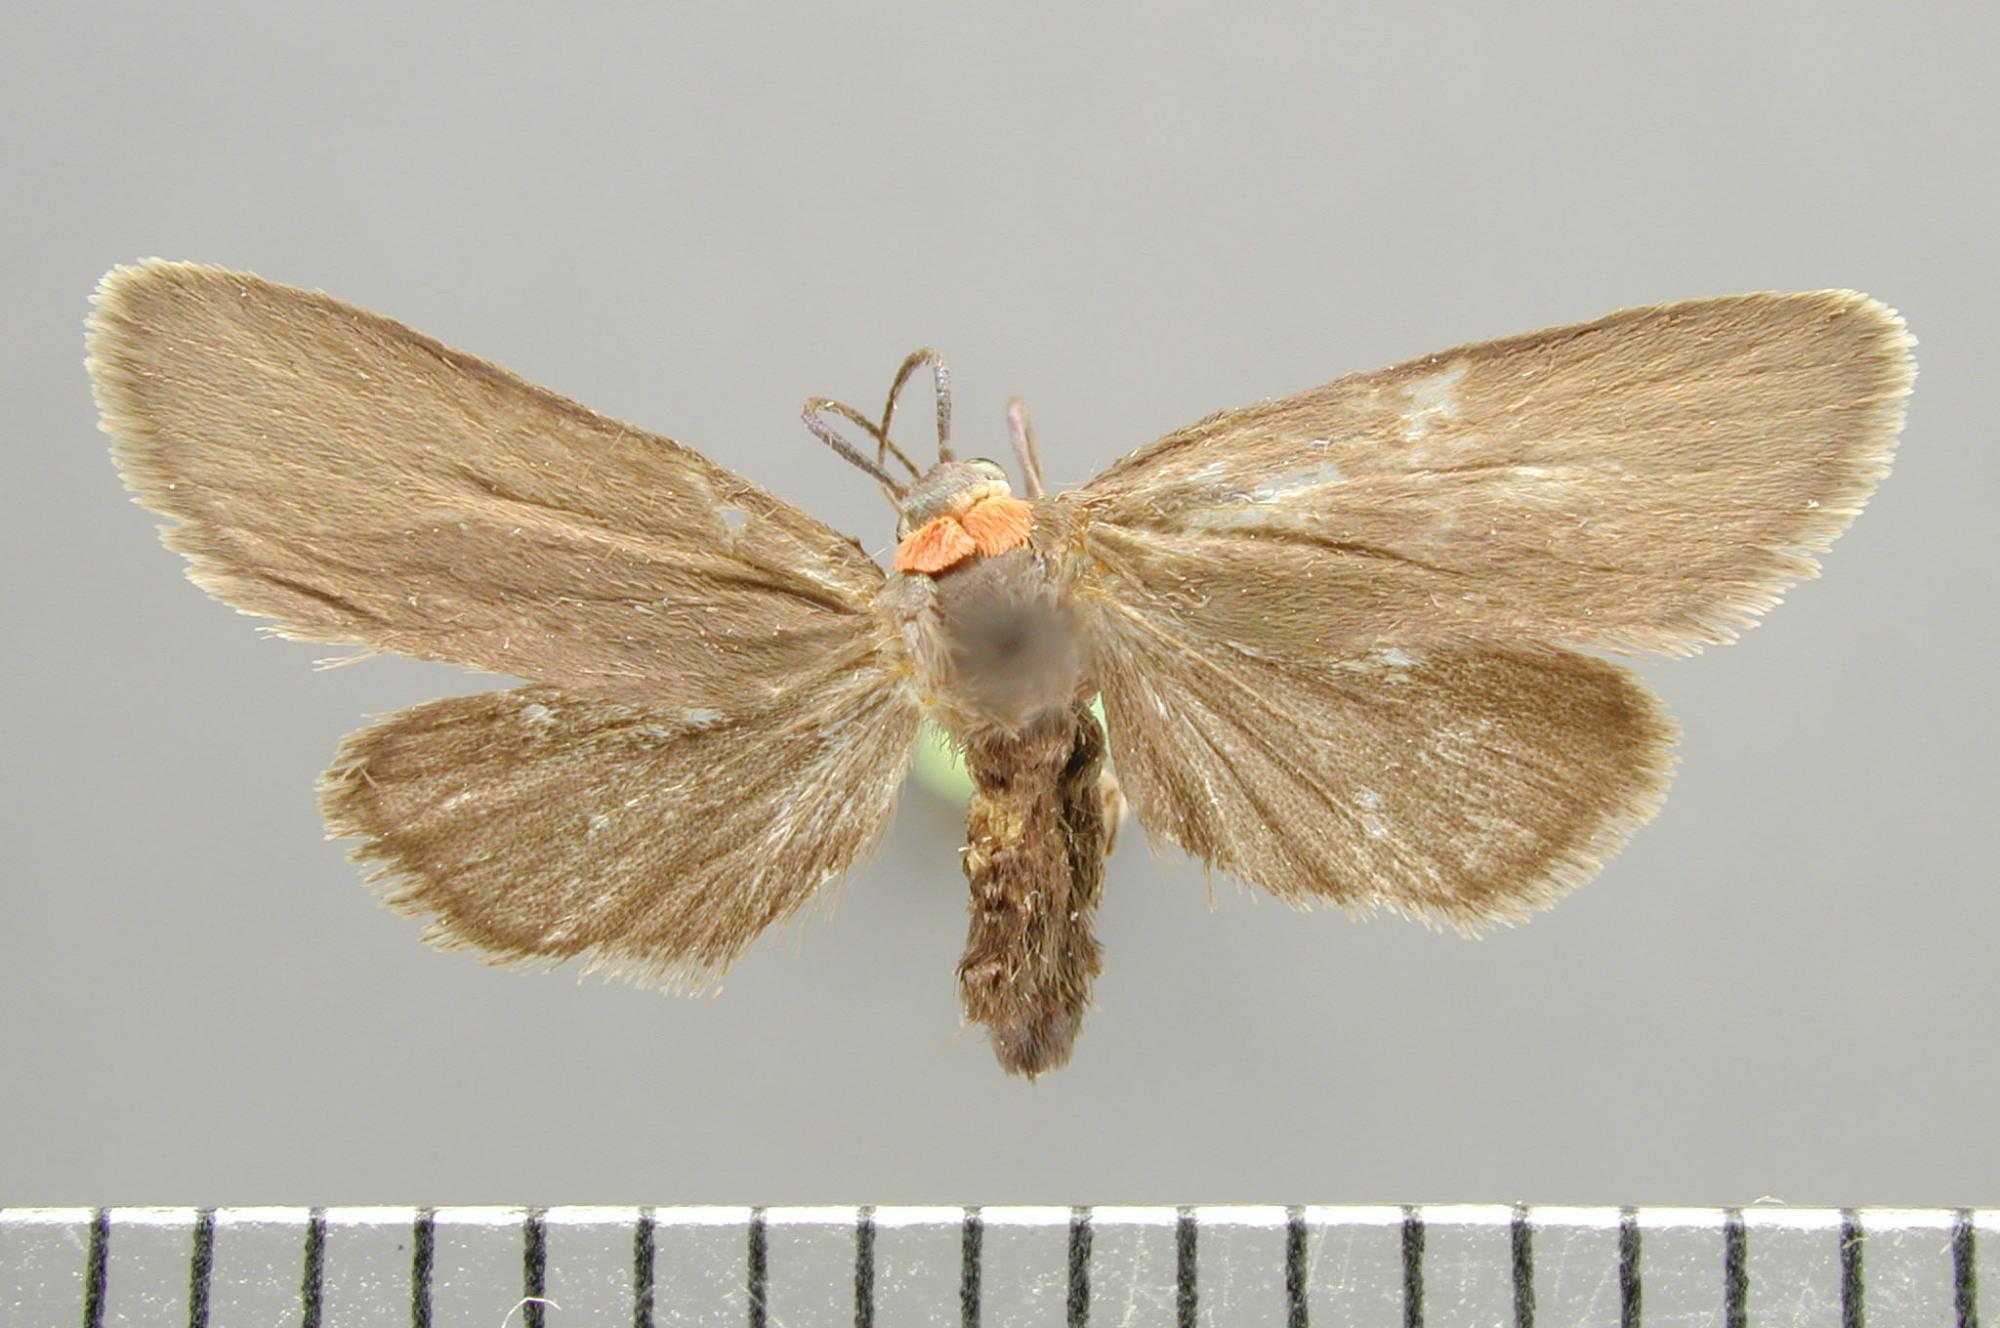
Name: Paraprepia fuscilingua
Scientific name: Paraprepia fuscilingua Dyar, 1914
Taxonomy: Animalia, Arthropoda, Insecta, Lepidoptera, Arctiidae
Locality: Porto Bello; La Chorrera, Panama